Bertha Porush

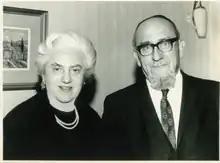
Bertha Porush and her husband Rabbi Dr Israel Porush, c. 1970. Photo courtesy of The Great Synagogue Sydney.

Bertha Porush (1903–2009) was rebbetzin (rabbi's wife) in the Great Synagogue, Sydney. She was pivotal in the development of women's representation and service.